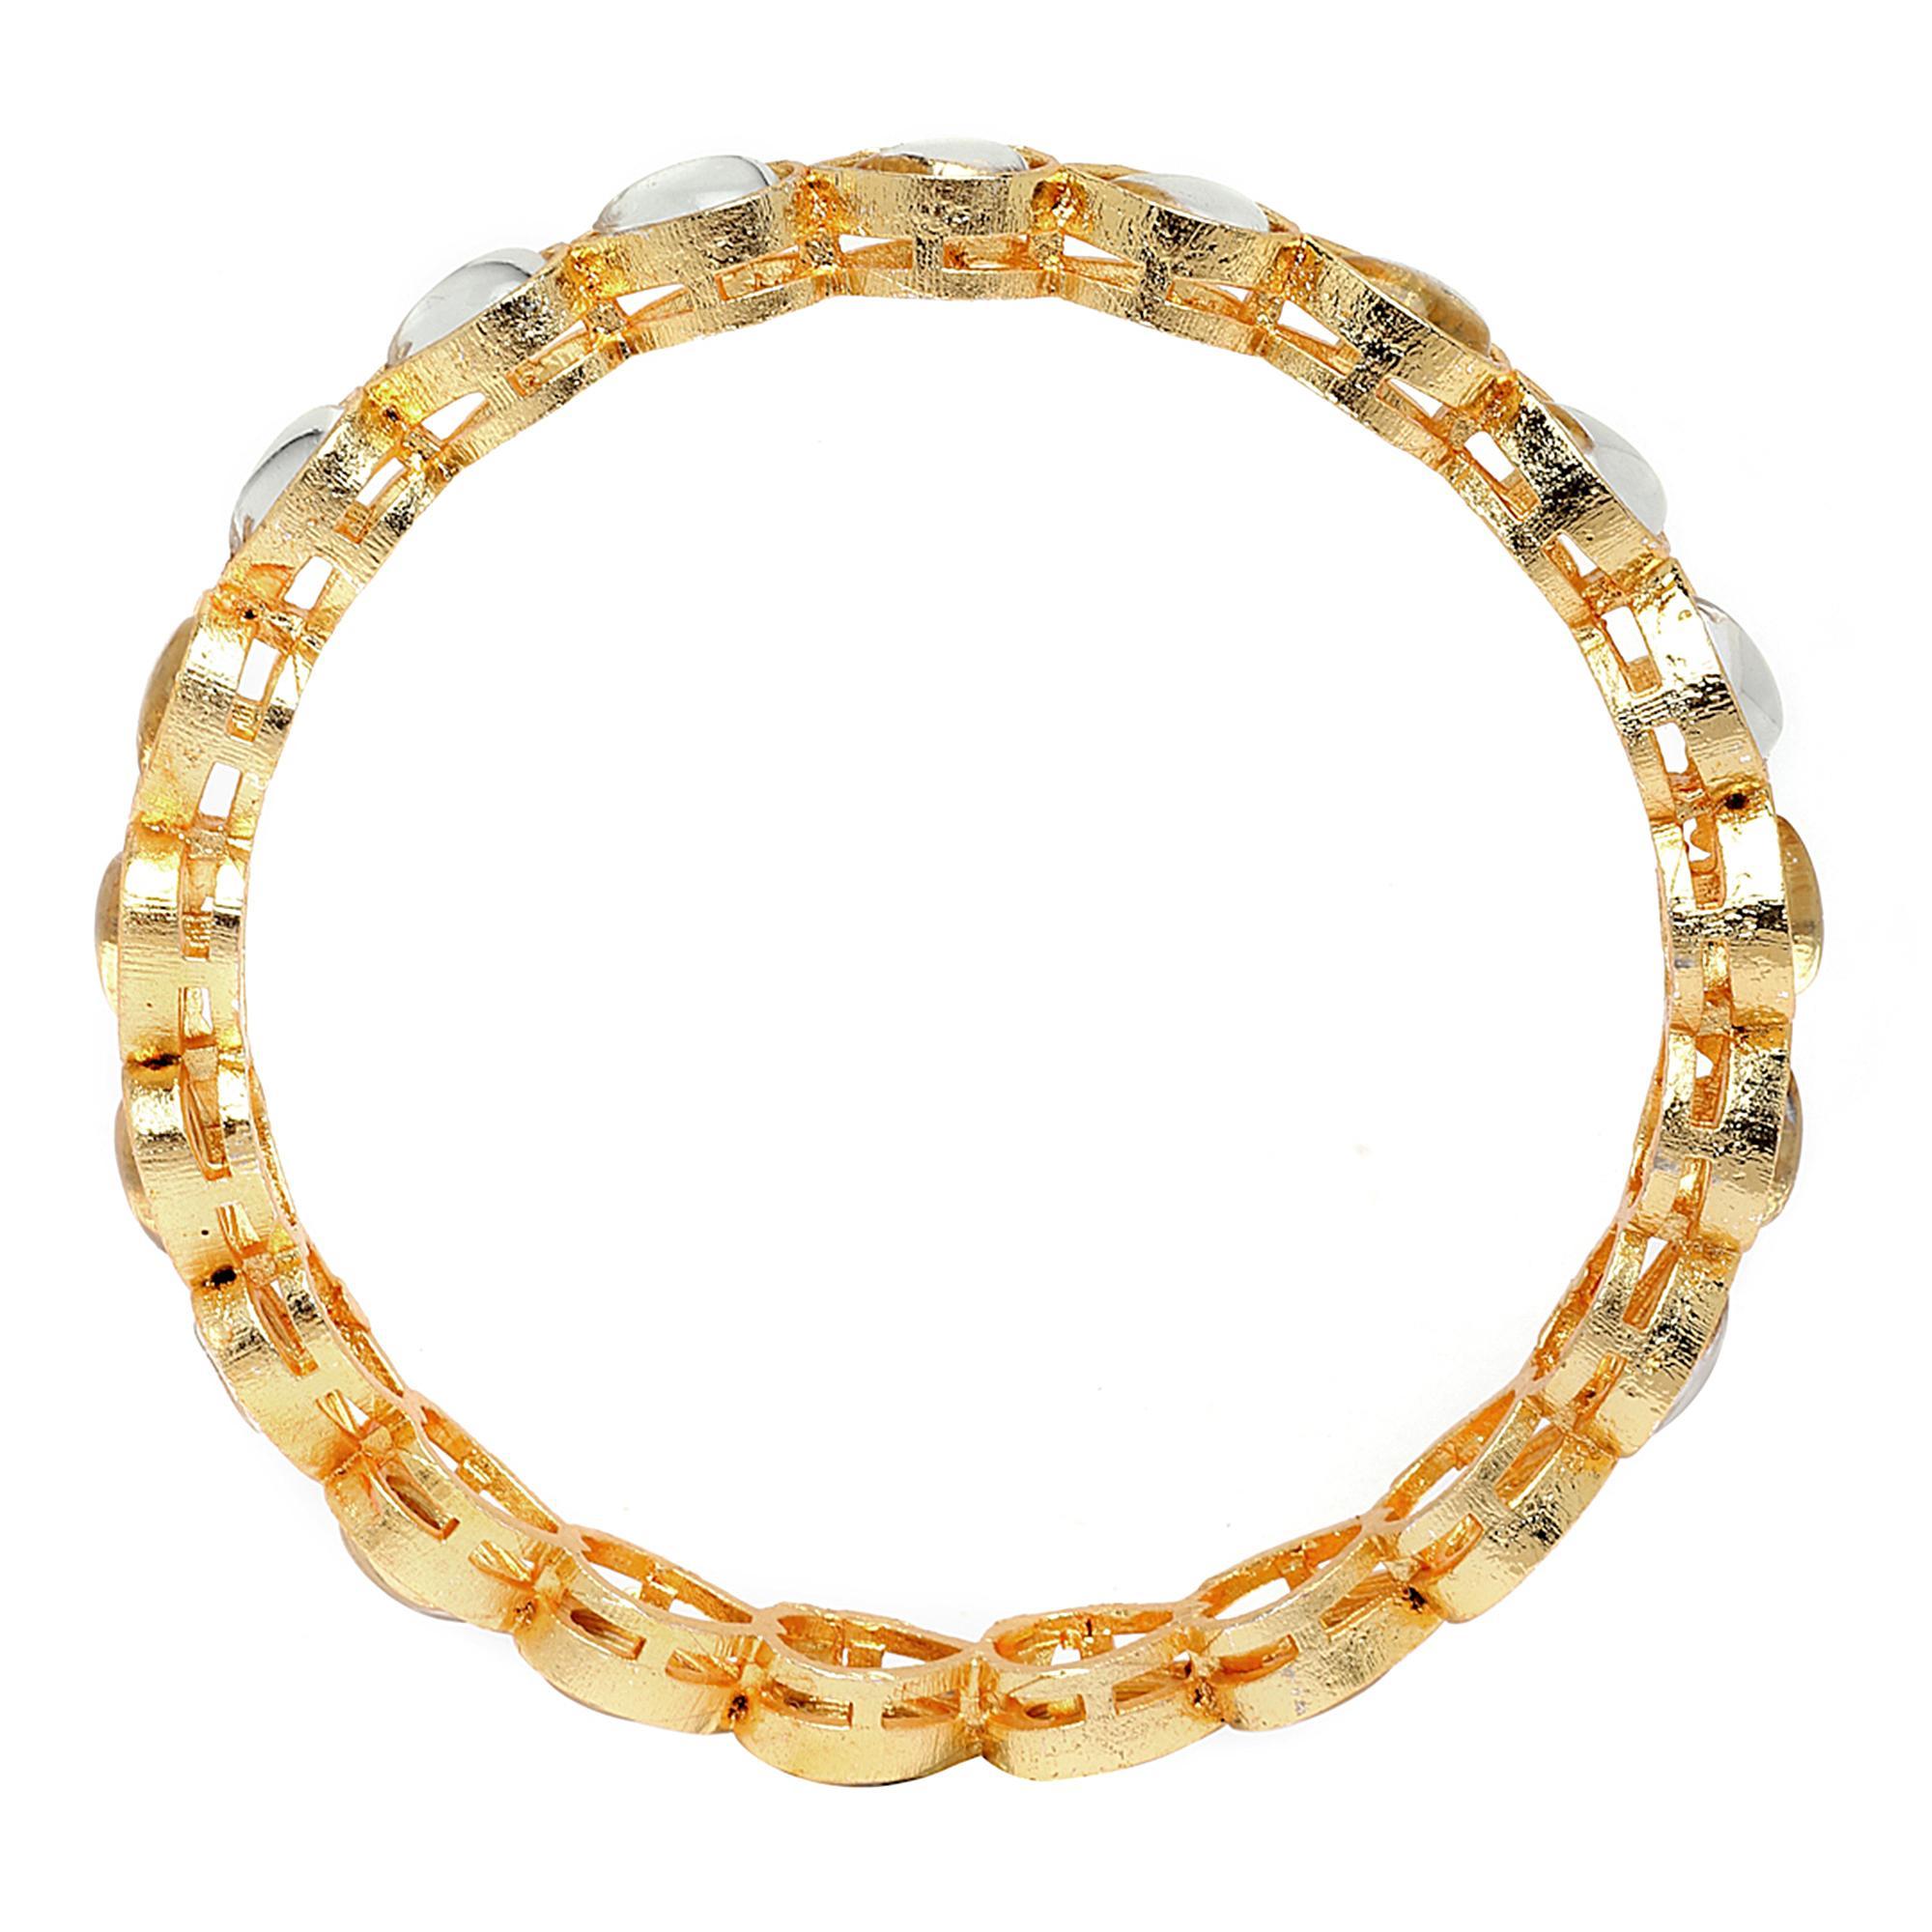
 Zeneme Gold-Plated Alloy Golden, White Kundan Studded Bangles Jewellery Set For Girls And Women (Set Of 4)
Type: Bangles
Brand: Zeneme
Price: Rs. 269
 Stylish party wear bangles - zeneme fashion jewellery presents these stylish bangles which are suitable for all occasions office wear, wedding and party wear. The colour complements all outfits and may be worn as a statement piece to any occasion. The designer artificial jewellery at zeneme is available in various designs and patterns like floral design, heart shape design, dancing peacock, crystal design and many more. The imitation designer jewellery that will go with your outfit and style up your fashion statement with variable designs and patterns to give you charming and elegant look is available at zeneme. Zeneme has huge collection of designer imitation jewellery like american diamond jewellery collection, gold plated jewellery collection, temple jewellery collection, valentine collection, jewellery combos and many more.
Features: What you get - set of 4 gold-plated bangles has white kundan studded, secured with slip-on closure. ,Luxury gifting idea - give a meaningful and luxurious gift with zeneme jewellery. A favourite gift choice, each zeneme jewellery for women comes with a signature gift box,Material craftsmanship - finest quality stones and environmentally friendly nonprecious metals are used for making the jewelry set. It is safe for wearing for long hours., Jewellery care - keep the jewellery away from direct heat, water, perfumes, deodorants and other strong chemicals as they may react with the metal or plating. Store the jewellry when not in use in a storage box or a cloth pouch to retain its shine. ,Nickel free and lead free as per international standards that makes it very skin friendly. The plating is non-allergic and safe for all environments.,Dimensions - bangle size 2.4 - diameter - 5.715 cm, circumference - 17.9324 cm bangle size 2.6 - diameter - 6.0325 cm, circumference - 18.9484 cm bangle size 2.8 - diameter - 6.35 cm, circumference - 19.939 cm
Included: Set Of 4 X Kundan Studded Bangles Jewellery Set